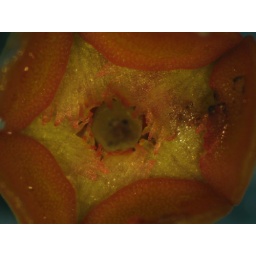
Nectar Discs, above male flowers